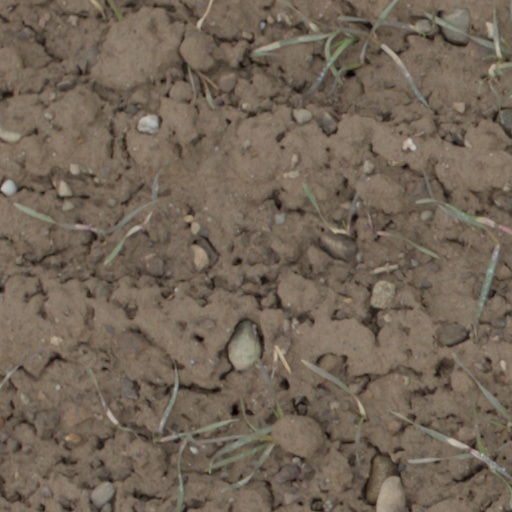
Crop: wheat